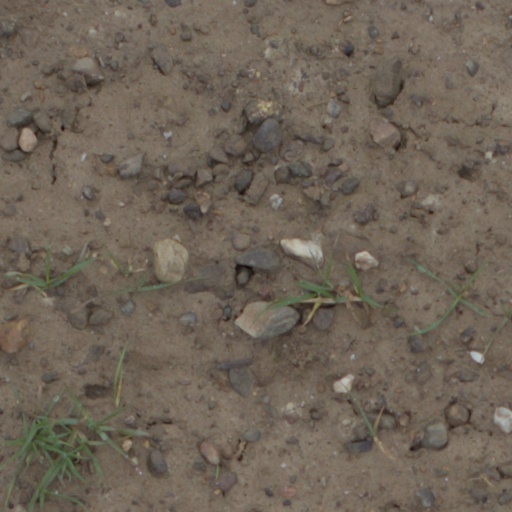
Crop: wheat